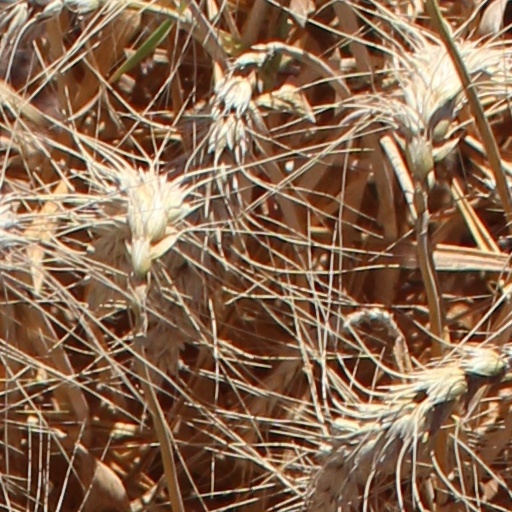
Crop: wheat